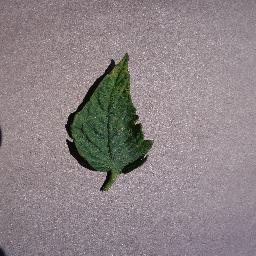
Label: Tomato___Septoria_leaf_spot